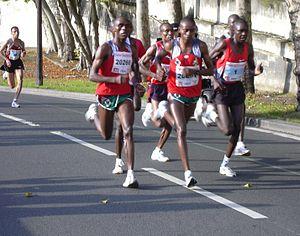
20 km de Paris édition 2004
Les 20 km de Paris est une épreuve de course à pied de 20 km, organisée chaque année depuis 1979 dans les rues de Paris. L' association loi de 1901 « 20 Kilomètres de Paris » l'organise depuis 2015.